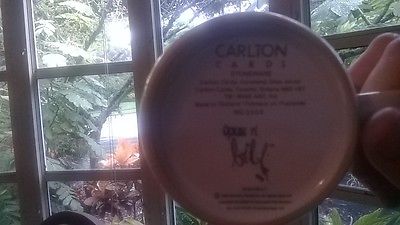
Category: mug